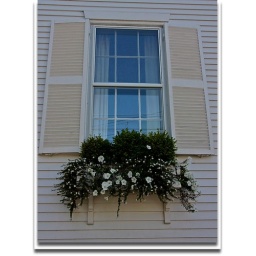
Looking formal dressed in white - including the window box plantings